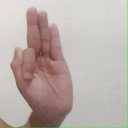
अक्षर: फ